Godfrey of Chichester

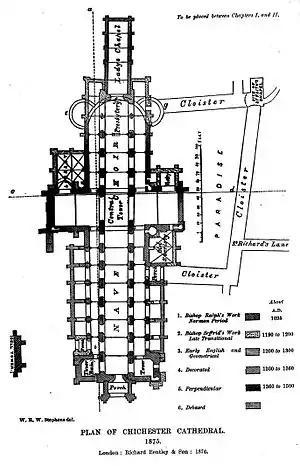
Plan of Chichester Cathedral. Note cloisters and Paradise on the right.

On Stigand's death, Godfrey was nominated, by Lanfranc, Archbishop of Canterbury, in 1087–1088; his nomination is recorded in the "Acta Lanfranci". Godfrey's death on 25 September 1088 is recorded in the "Annales Cicestrensis", under 1088.